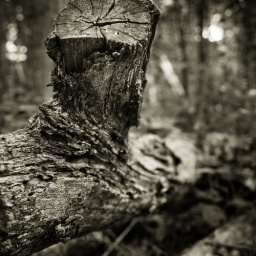
Tree stump in black and white